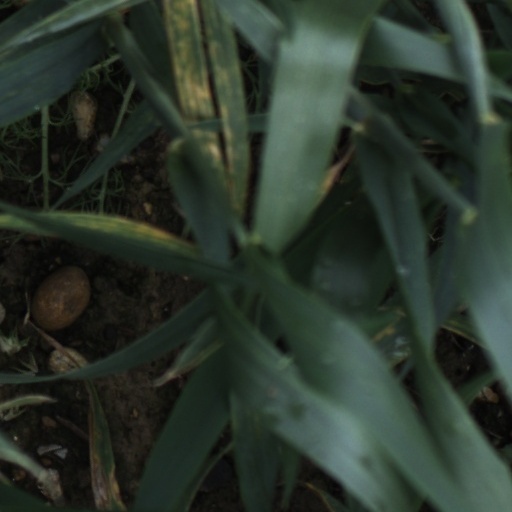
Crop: wheat